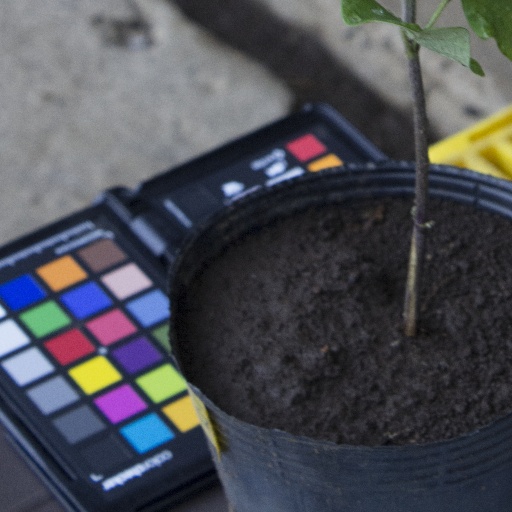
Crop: soybean